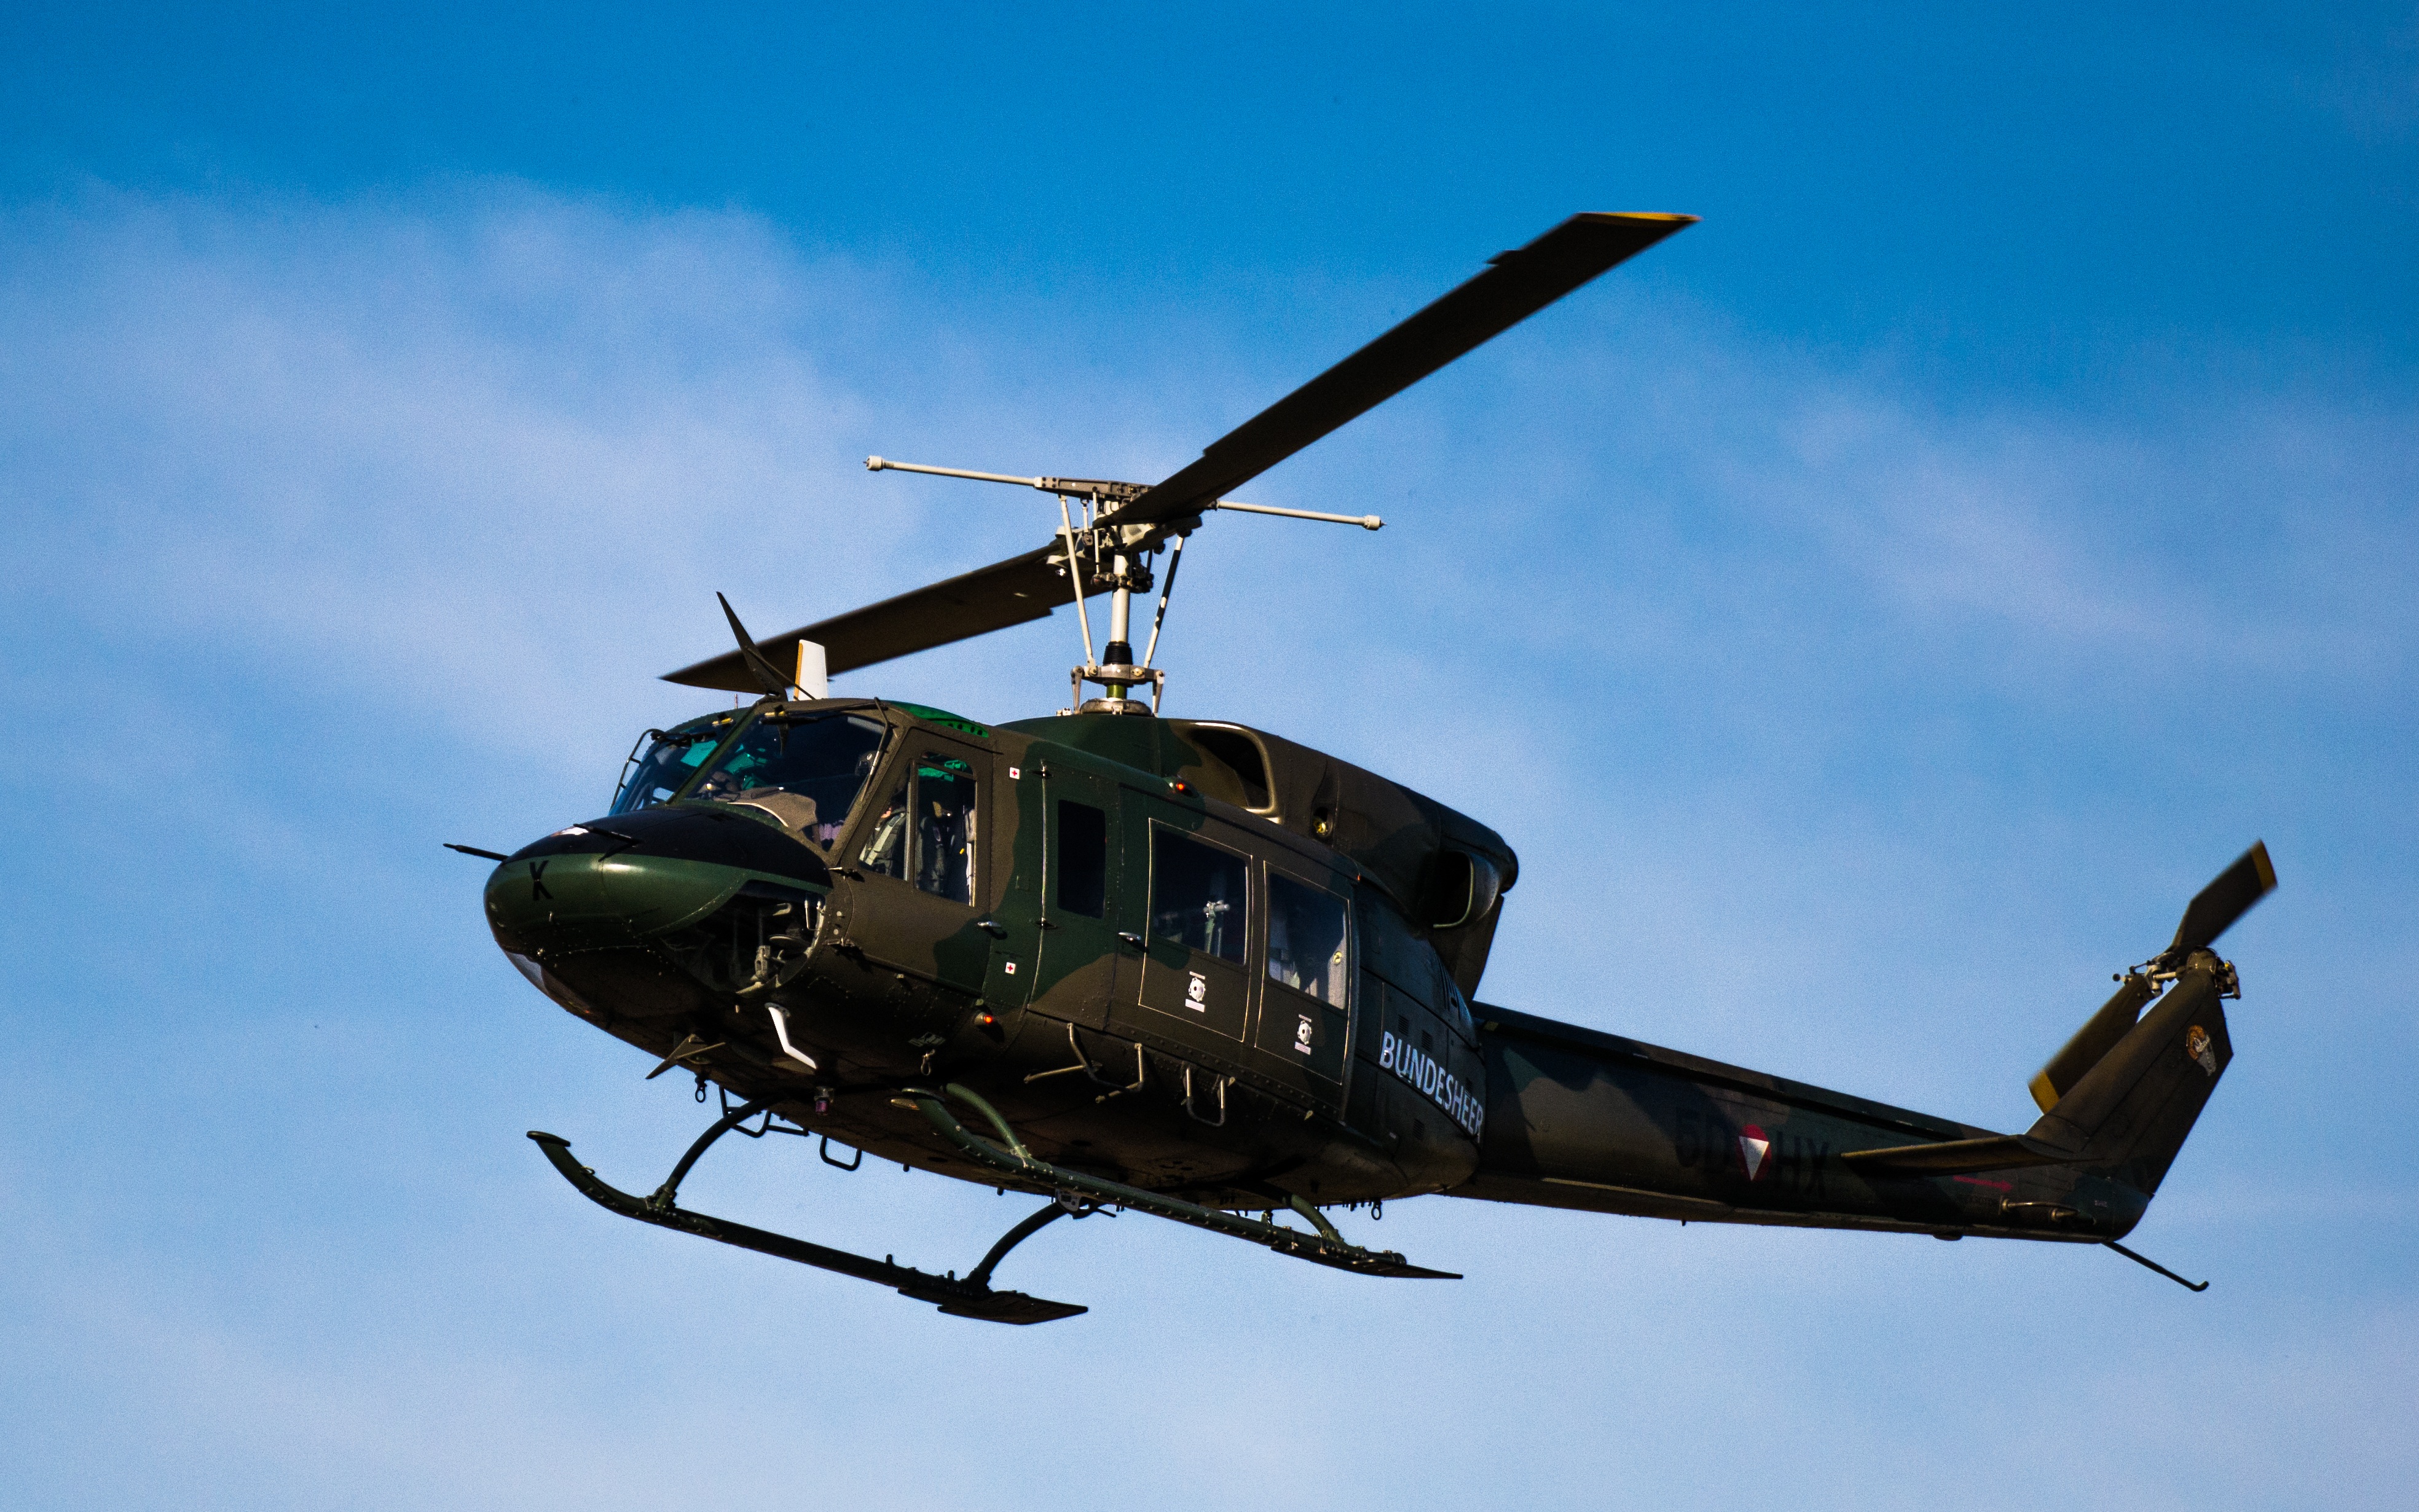
aircraft, vehicle, aviation, helicopter, rotorcraft, air force, flying machine, atmosphere of earth, helicopter rotor, military helicopter, bell uh 1 iroquois, bell 412, federal army, bell 212, from 212